Zeleni Venac

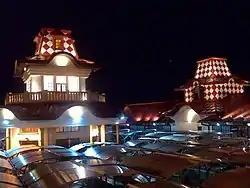
Zeleni Venac Market

Merchant Maksim Ranković from Ostružnica founded a drink store and built a two-storey house after the pond was drained. He sold his house to the state which turned it into the Belgrade District Court, while the drink store was made a jail. The participants of the unsuccessful Katan Rebellion in 1844 were imprisoned here. The area later became a gathering place of the revolutionaries and socialists, as the beginning of the Abadžijska čaršija ("Tailors bazaar") was beginning here and the masters had numerous young apprentices who were prone to Socialism. They were gathered and organized by Svetozar Marković, leader of the Socialism in Serbia. In 1871 their newspapers "Radnik" began to be printed in Zeleni Venac, while another Socialist printing press was installed later. There was also a socialist library. Local kafanas remained the gathering place for the progressive high school and university students, workers, merchants, craftsmen and activists in the next decades. Kafana Zlatna Moruna was a gathering place and an unofficial base of the members of Young Bosnia revolutionary movement, prior to the 1914 Assassination of Archduke Franz Ferdinand of Austria, a prelude to World War I, including Gavrilo Princip and Mustafa Golubić.